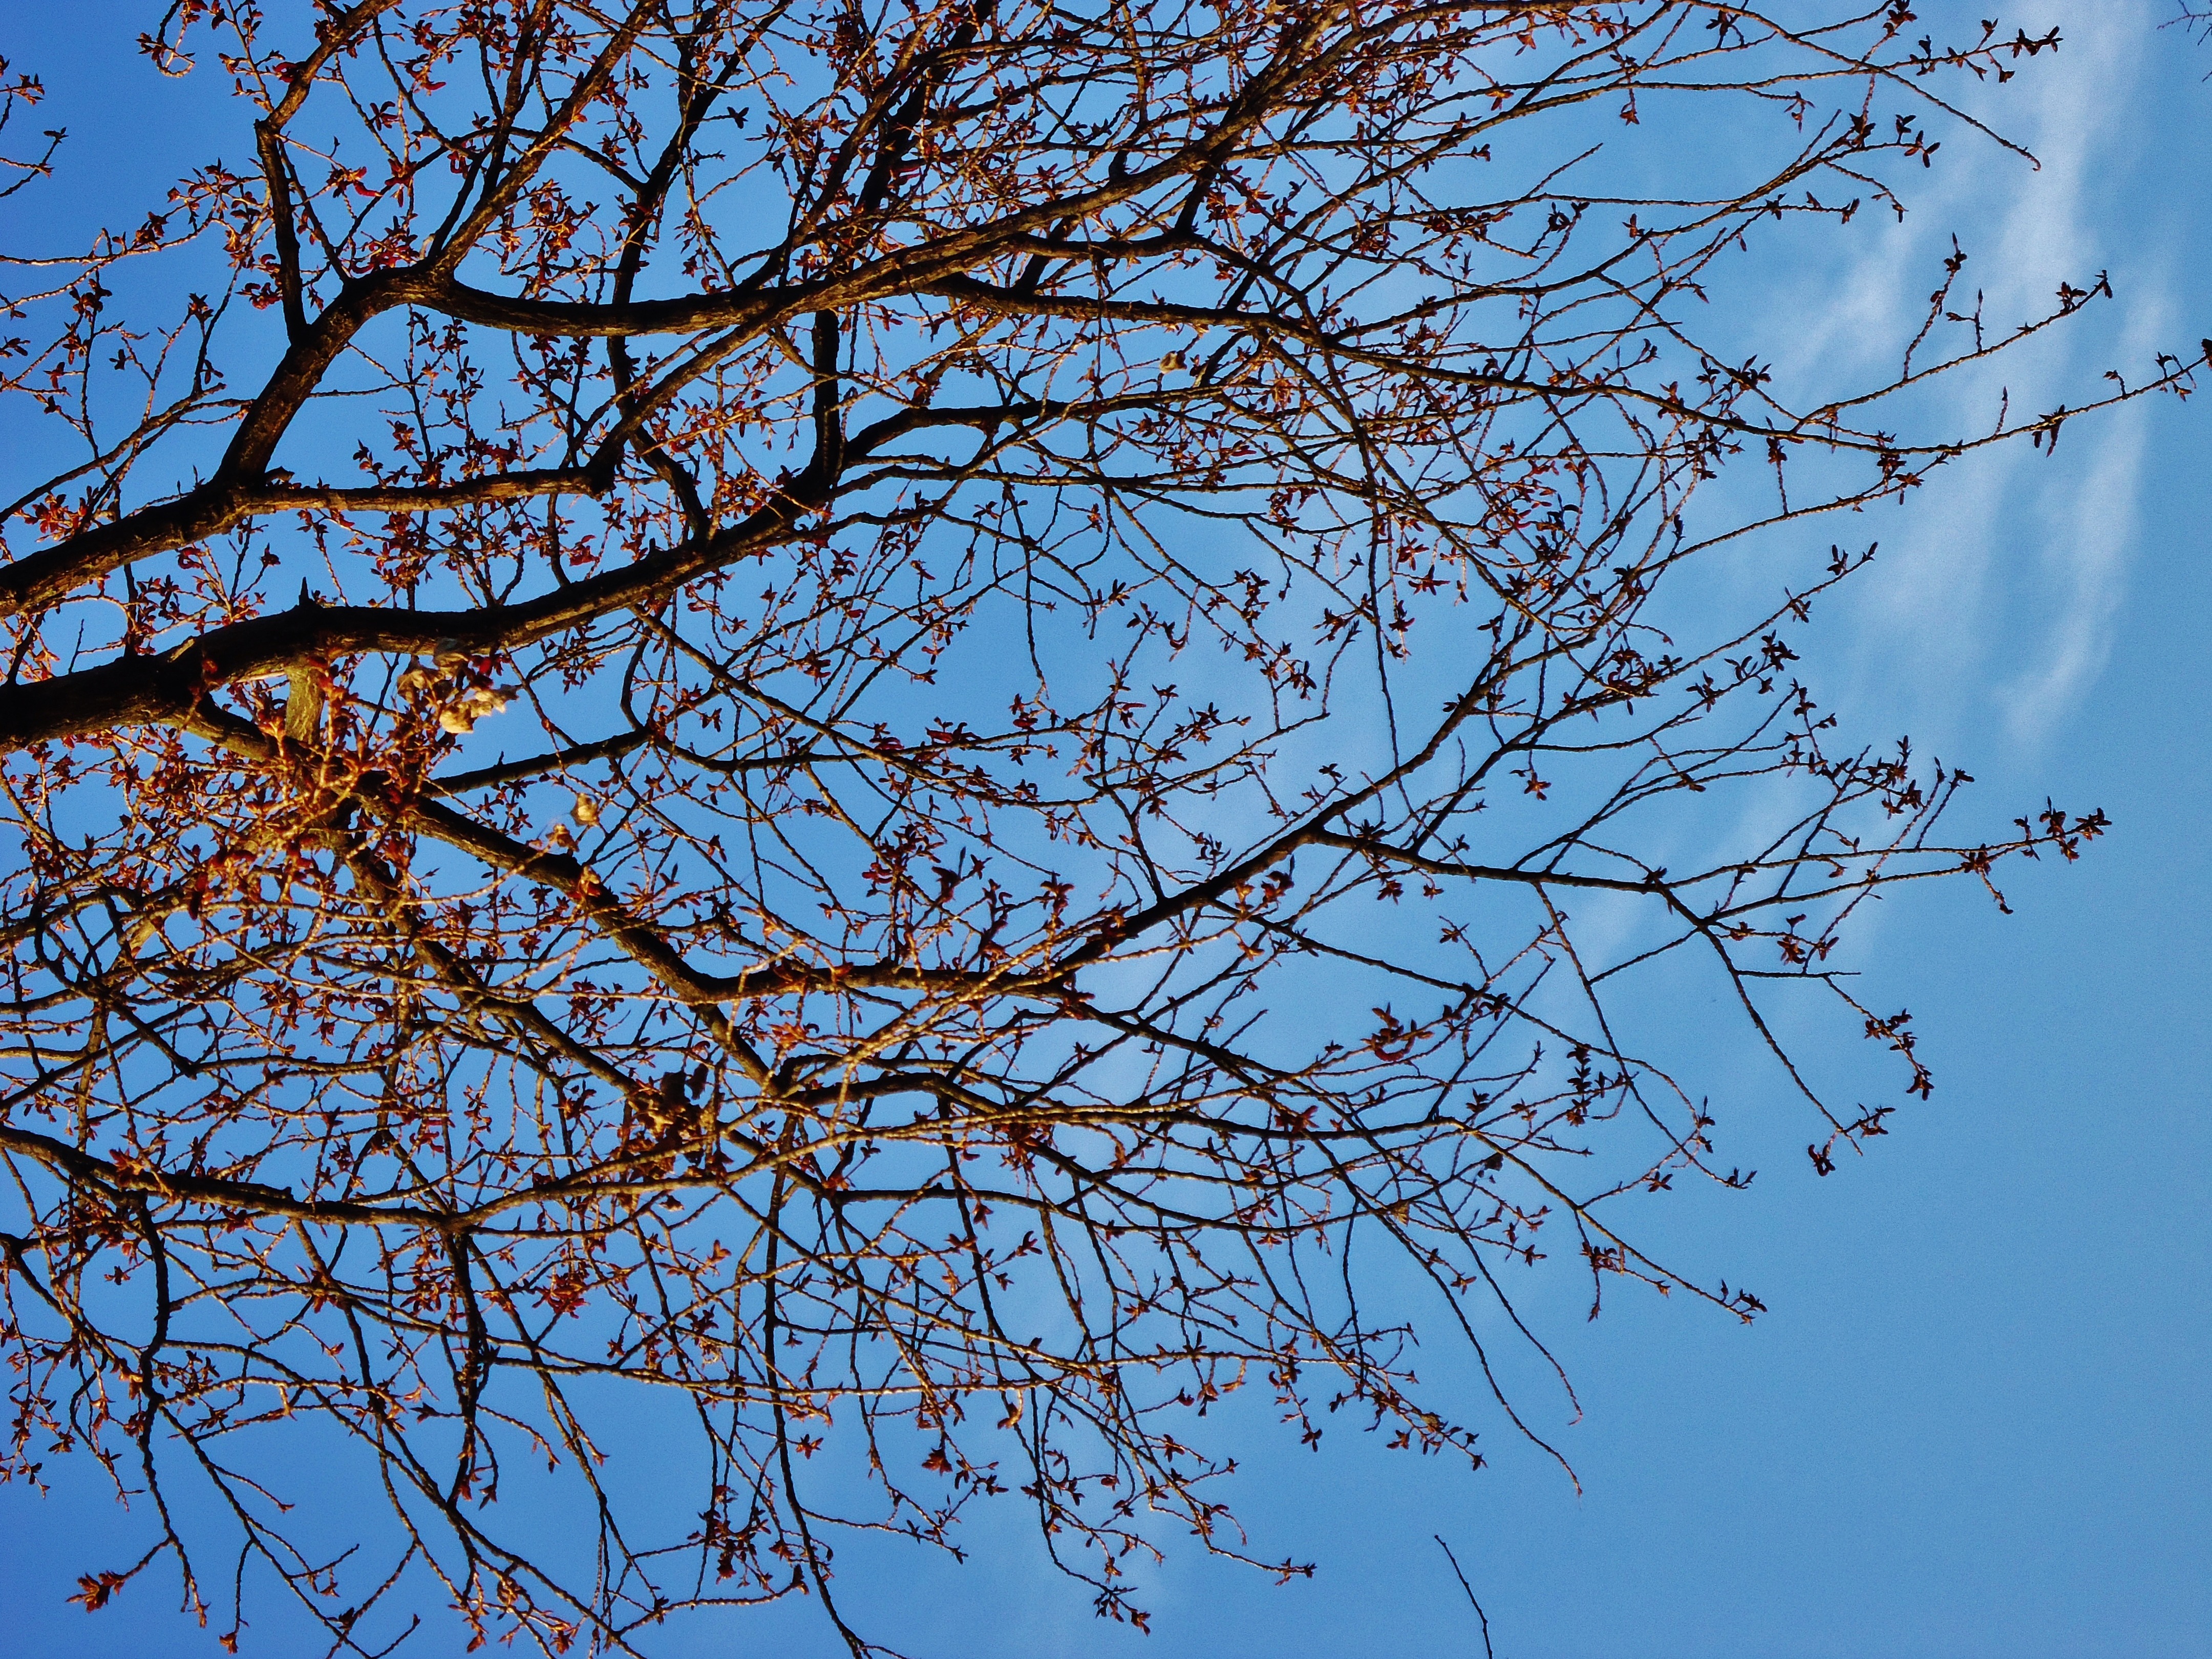
tree, branch, blossom, cloud, plant, sky, white, leaf, flower, contrast, blue, twig, branches, woody plant